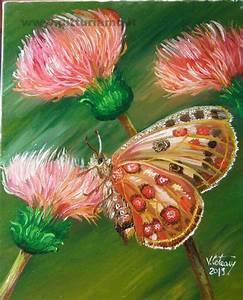
butterfly